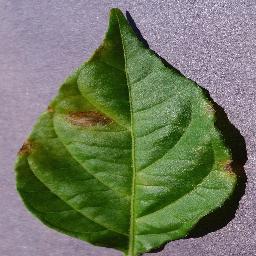
Label: Pepper,_bell___Bacterial_spot